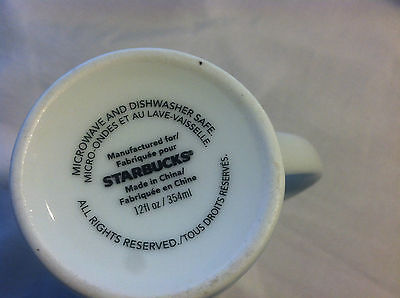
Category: mug